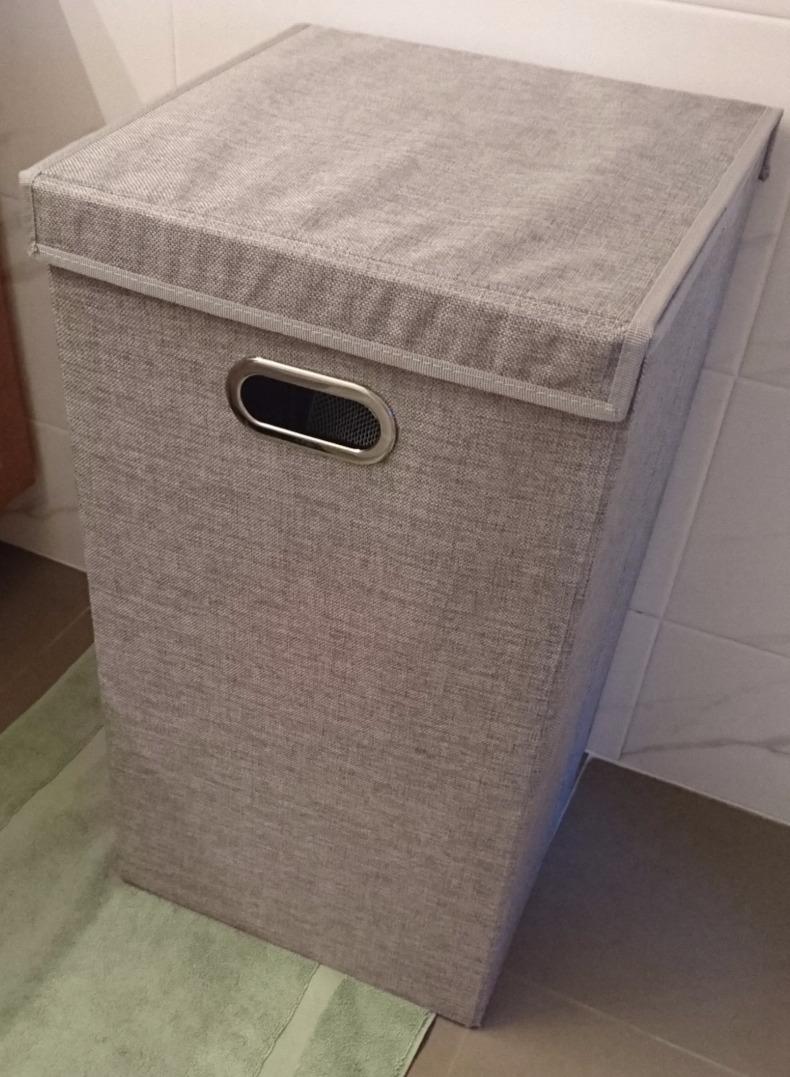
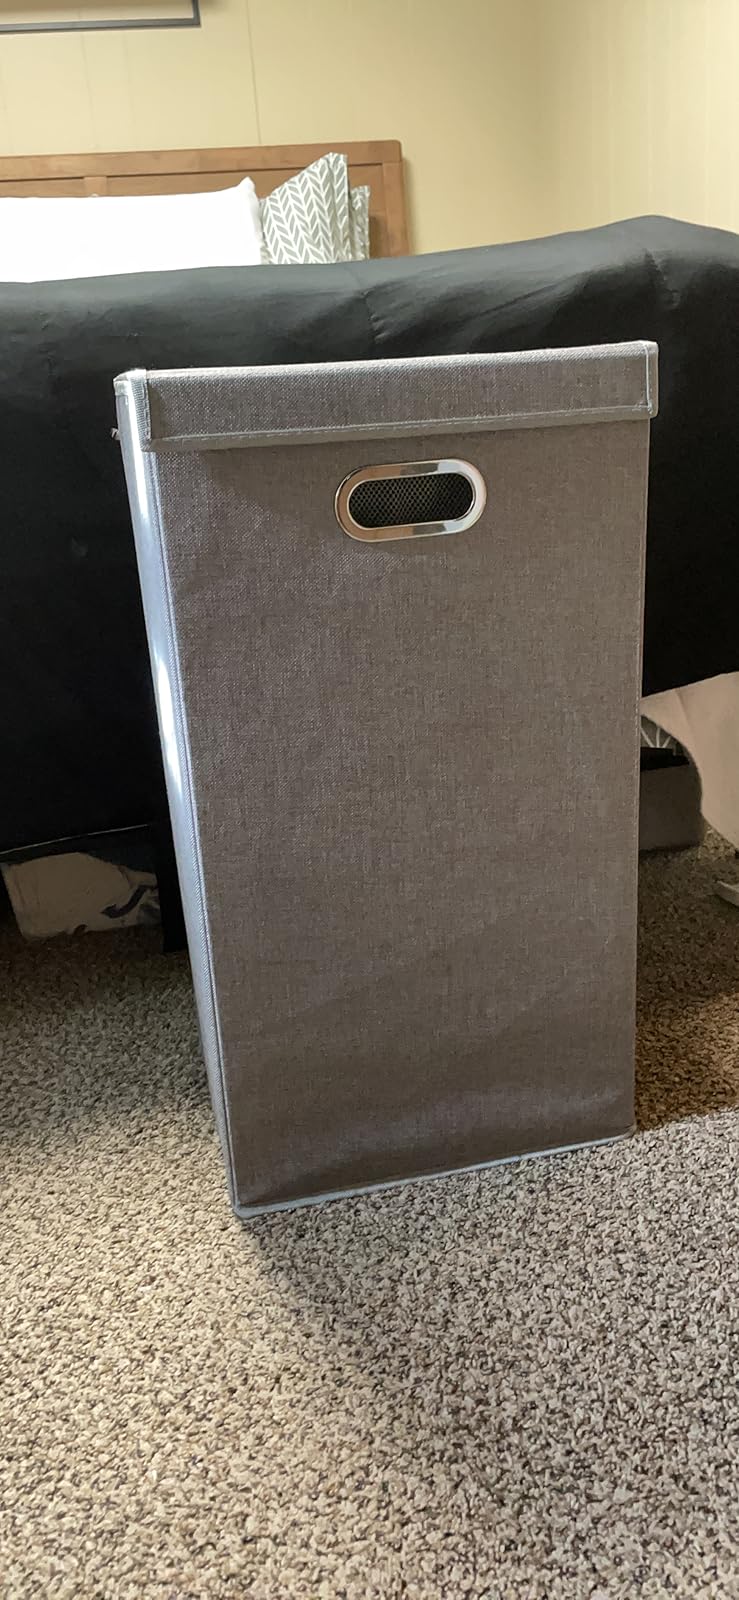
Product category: items_hamper
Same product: yes